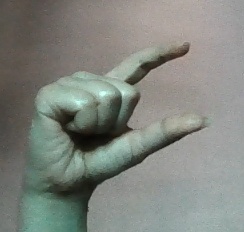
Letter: dal